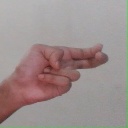
अक्षर: ह